John James Shepherd

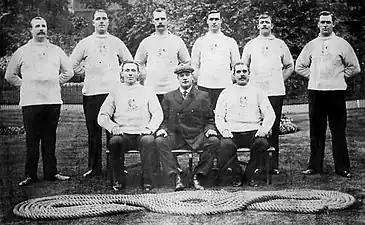
The 1908 City of London Police team that won the gold medal in 1908. (Back row - left to right): Frederick Merriman, John James Shepherd, Edwin Mills, Albert Ireton, Frederick Goodfellow, Frederick Humphreys (Front row - left to right): Edward Barrett, Henry Duke (Captain), William Hirons

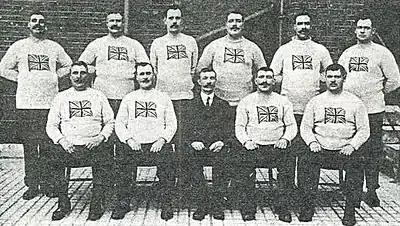
The 1912 silver medallist team from Great Britain (left to right; back row - Joseph Dowler*, Alexander Munro *, Edwin Mills, John James Shepherd, H. Stiff, Frederick Humphreys; front row - Walter Tammas *, Walter Chaffe*, Thomas Peel *, Matthias Hynes *, John Sewell; * = Metropolitan Police, all others City of London Police)

John James Shepherd (2 June 1884 – 9 July 1954) was an English tug of war competitor who competed in the 1908 Summer Olympics, in the 1912 Summer Olympics, and in the 1920 Summer Olympics for Great Britain.